Sardar Vallabhbhai Patel National Police Academy

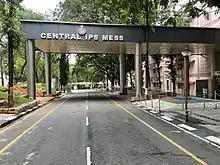
Central IPS Mess

The Sardar Vallabhbhai Patel National Police Academy was initially established as the National Police Academy on 15 September 1948, in Mount Abu, Rajasthan. This location served as the training ground for Indian Police Service (IPS) officers for nearly two decades.